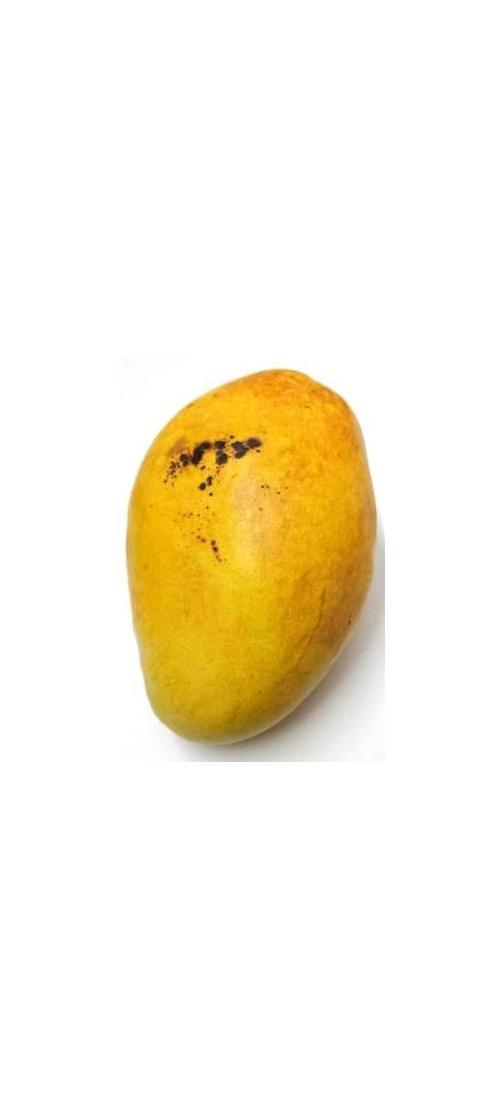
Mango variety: Bari-11